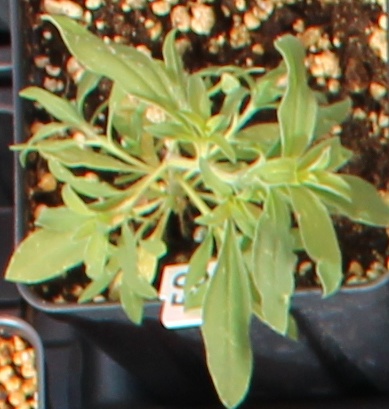
Label: Kochia